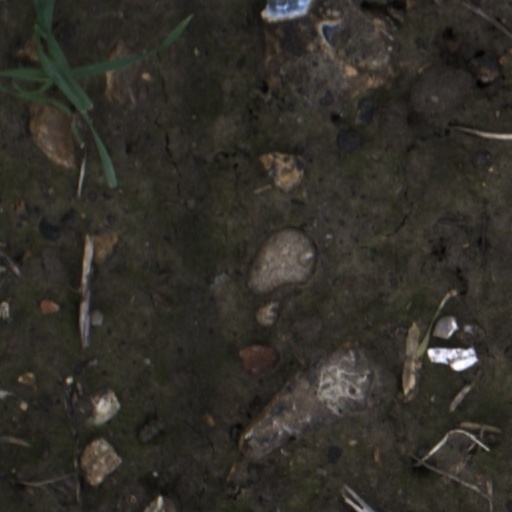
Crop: wheat